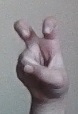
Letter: toot